Cornelis Van Caukercken

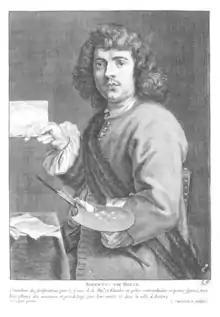
"Robert van den Hoecke", from Cornelis de Bie's "Het Gulden Cabinet", 1662.

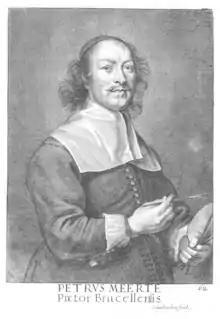
"Pieter Meert", from "Het Gulden Cabinet".

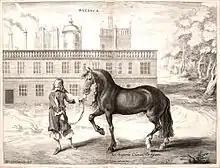
Welbeck Le Superbe Cheval de Spanie, engraving (reprinted 1743) by C. van Caukercken, after Abraham van Diepenbeeck.

He was a printseller and engraver, based in Antwerp, who made plates of portraits, and other subjects, after the works of Rubens, Van Dyck, and other Flemish painters. Writing at the end of the 18th century, Joseph Strutt said of his engravings:He worked entirely with the graver, in a heavy laboured style, without much taste. He usually crossed his second strokes squarely upon the first, which mode requires more exquisite handling of the graver than Caukerken possessed, to render the effect agreeable." Strutt also describes Caukerken's drawing as "defective", while conceding that "some of his best prints are not devoid of merit."